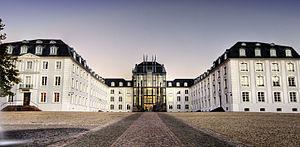
Le Nassau-Sarrebruck est un état impérial de la Haute-Lorraine, dont la capitale est Sarrebruck. À partir de 1381, le comté de Sarrebruck appartient à la branche Walram de la maison de Nassau.
Jochen Gerz, né le 4 avril 1940 à Berlin, est un artiste conceptuel d'origine allemande. Il mène l’essentiel de sa carrière artistique à Paris avant de s’installer en 2008 en Irlande.